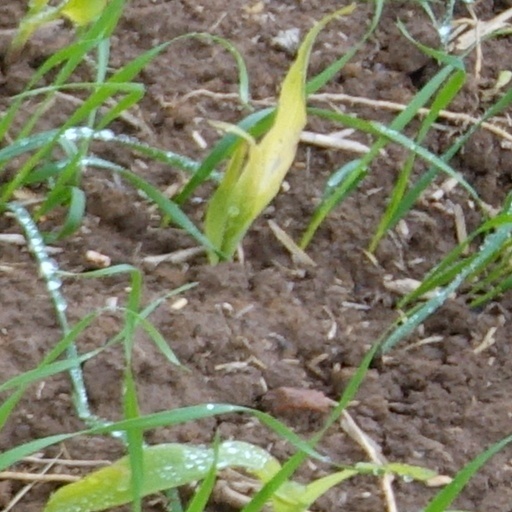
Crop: wheat